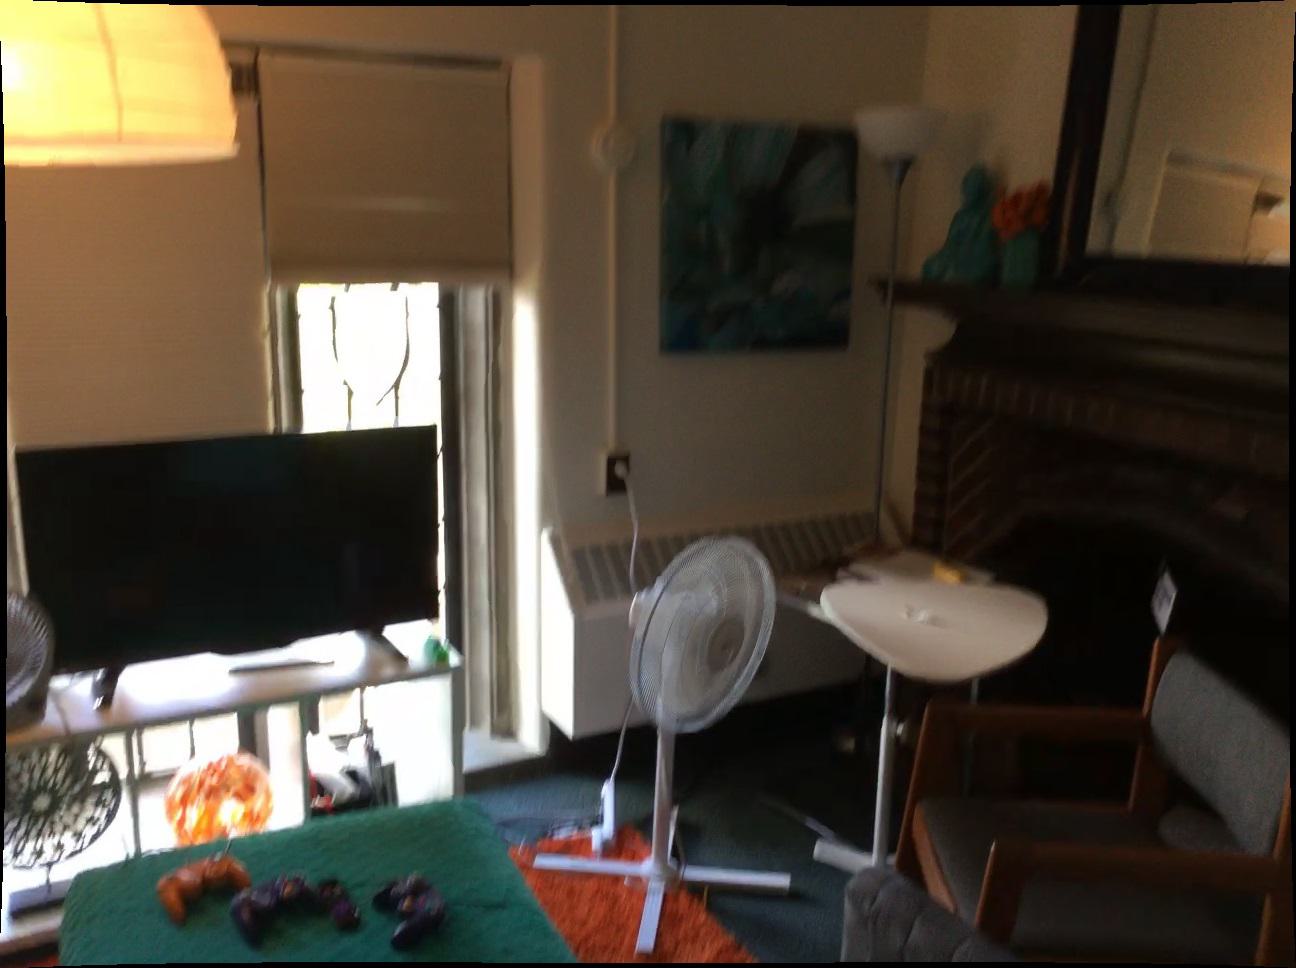
Question: Is the bag right of the ottoman from the second object's perspective? Final answer should be yes or no.
Answer: No